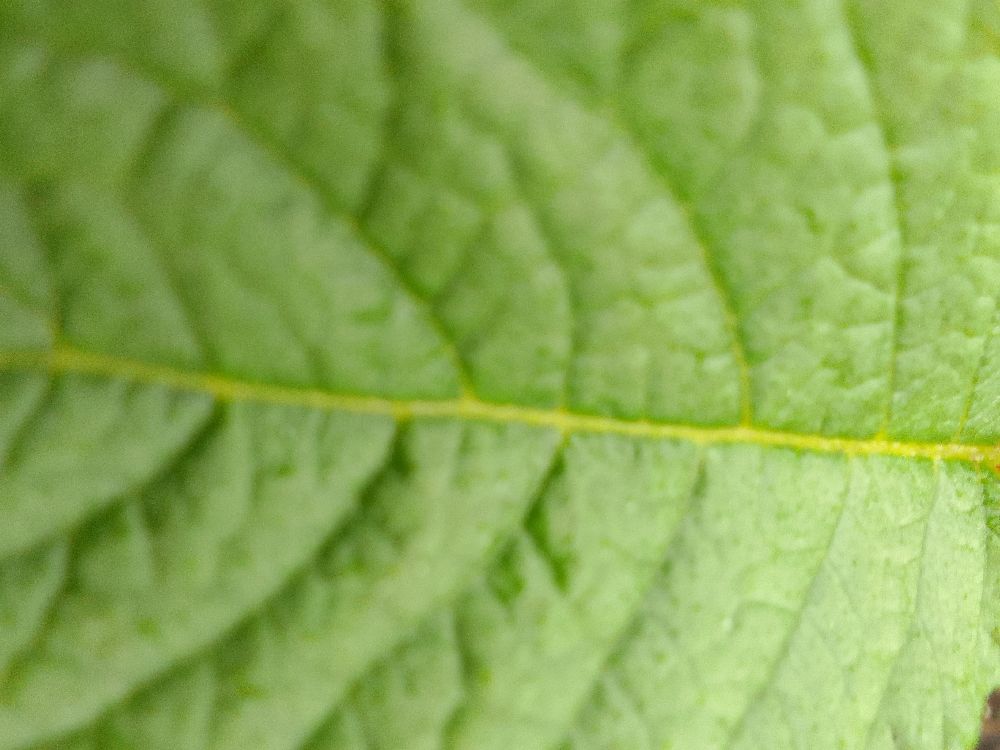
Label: Healthy